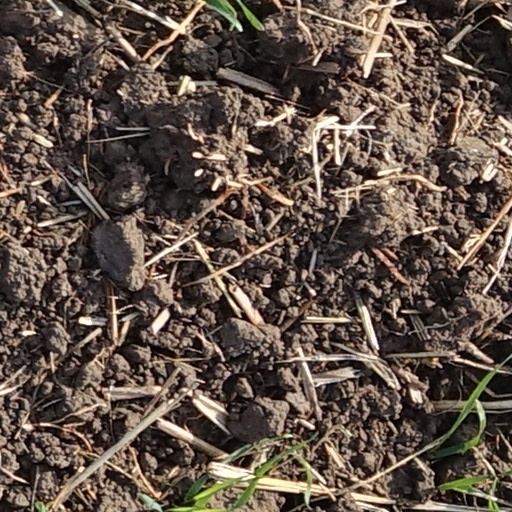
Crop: wheat